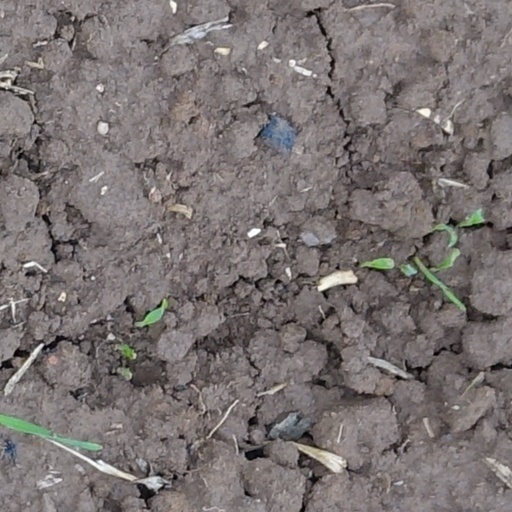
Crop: wheat